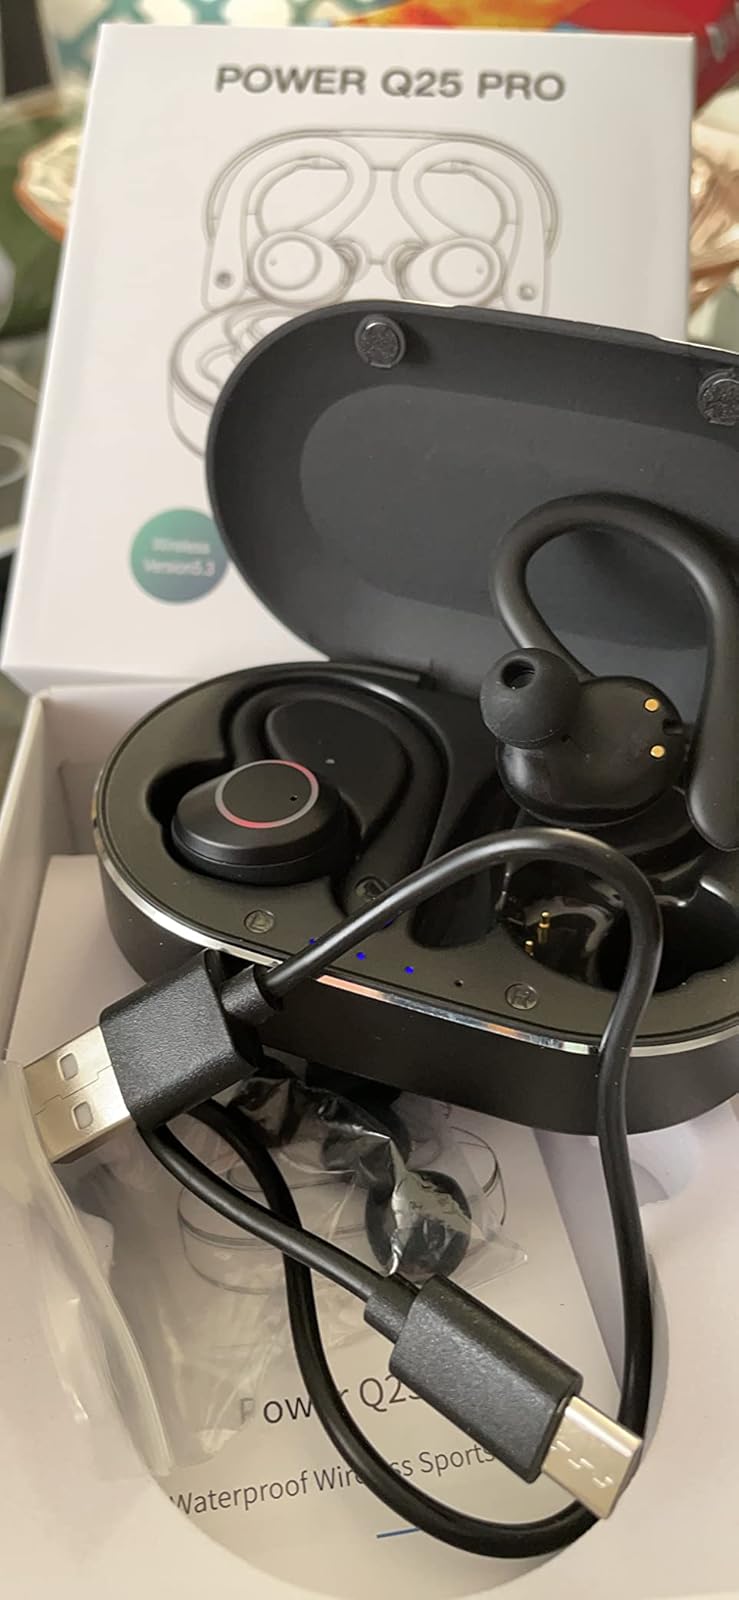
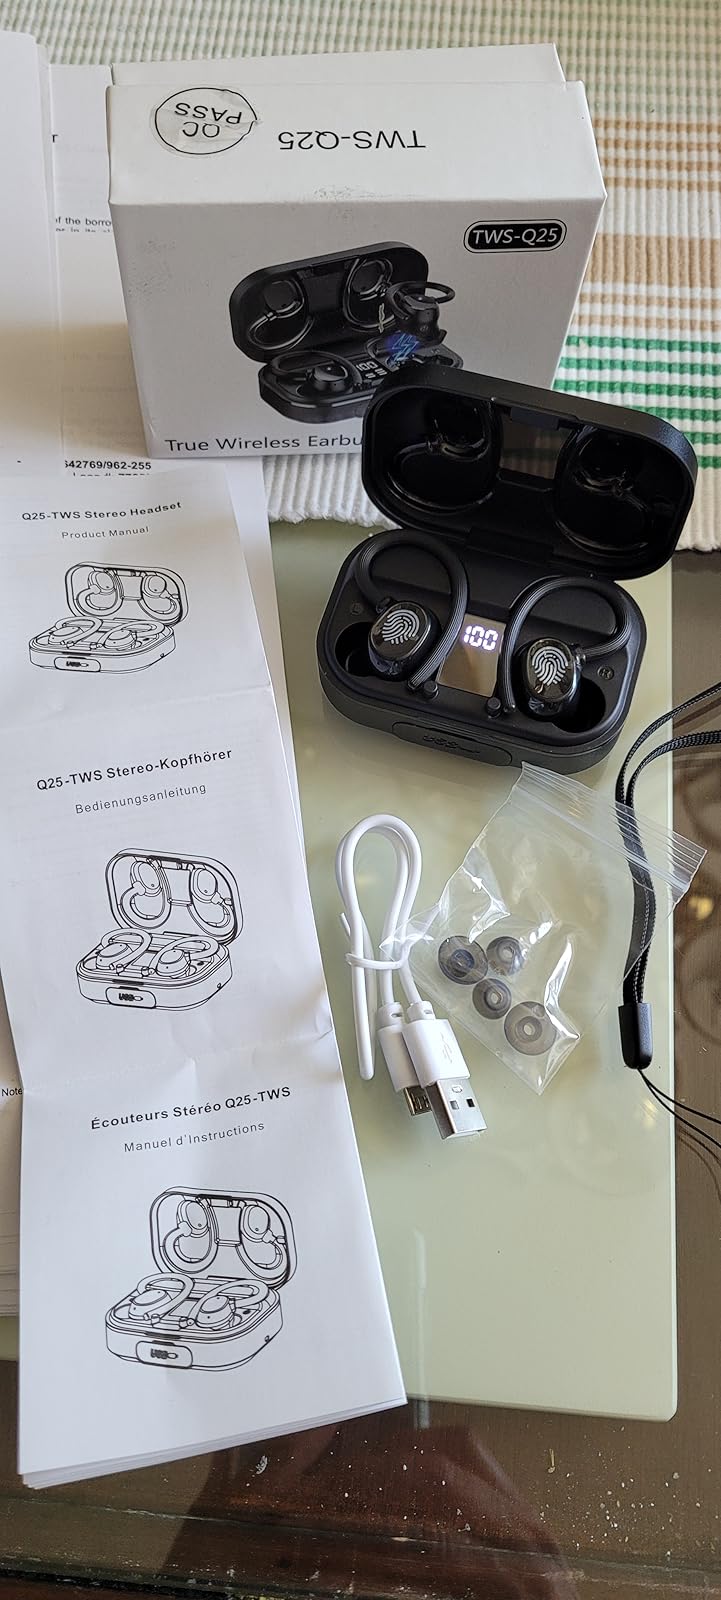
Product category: earbuds
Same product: no